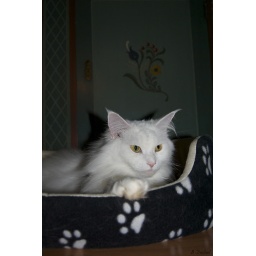
my cat cille had taken over the dog basket for a while.